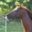
Label: horse